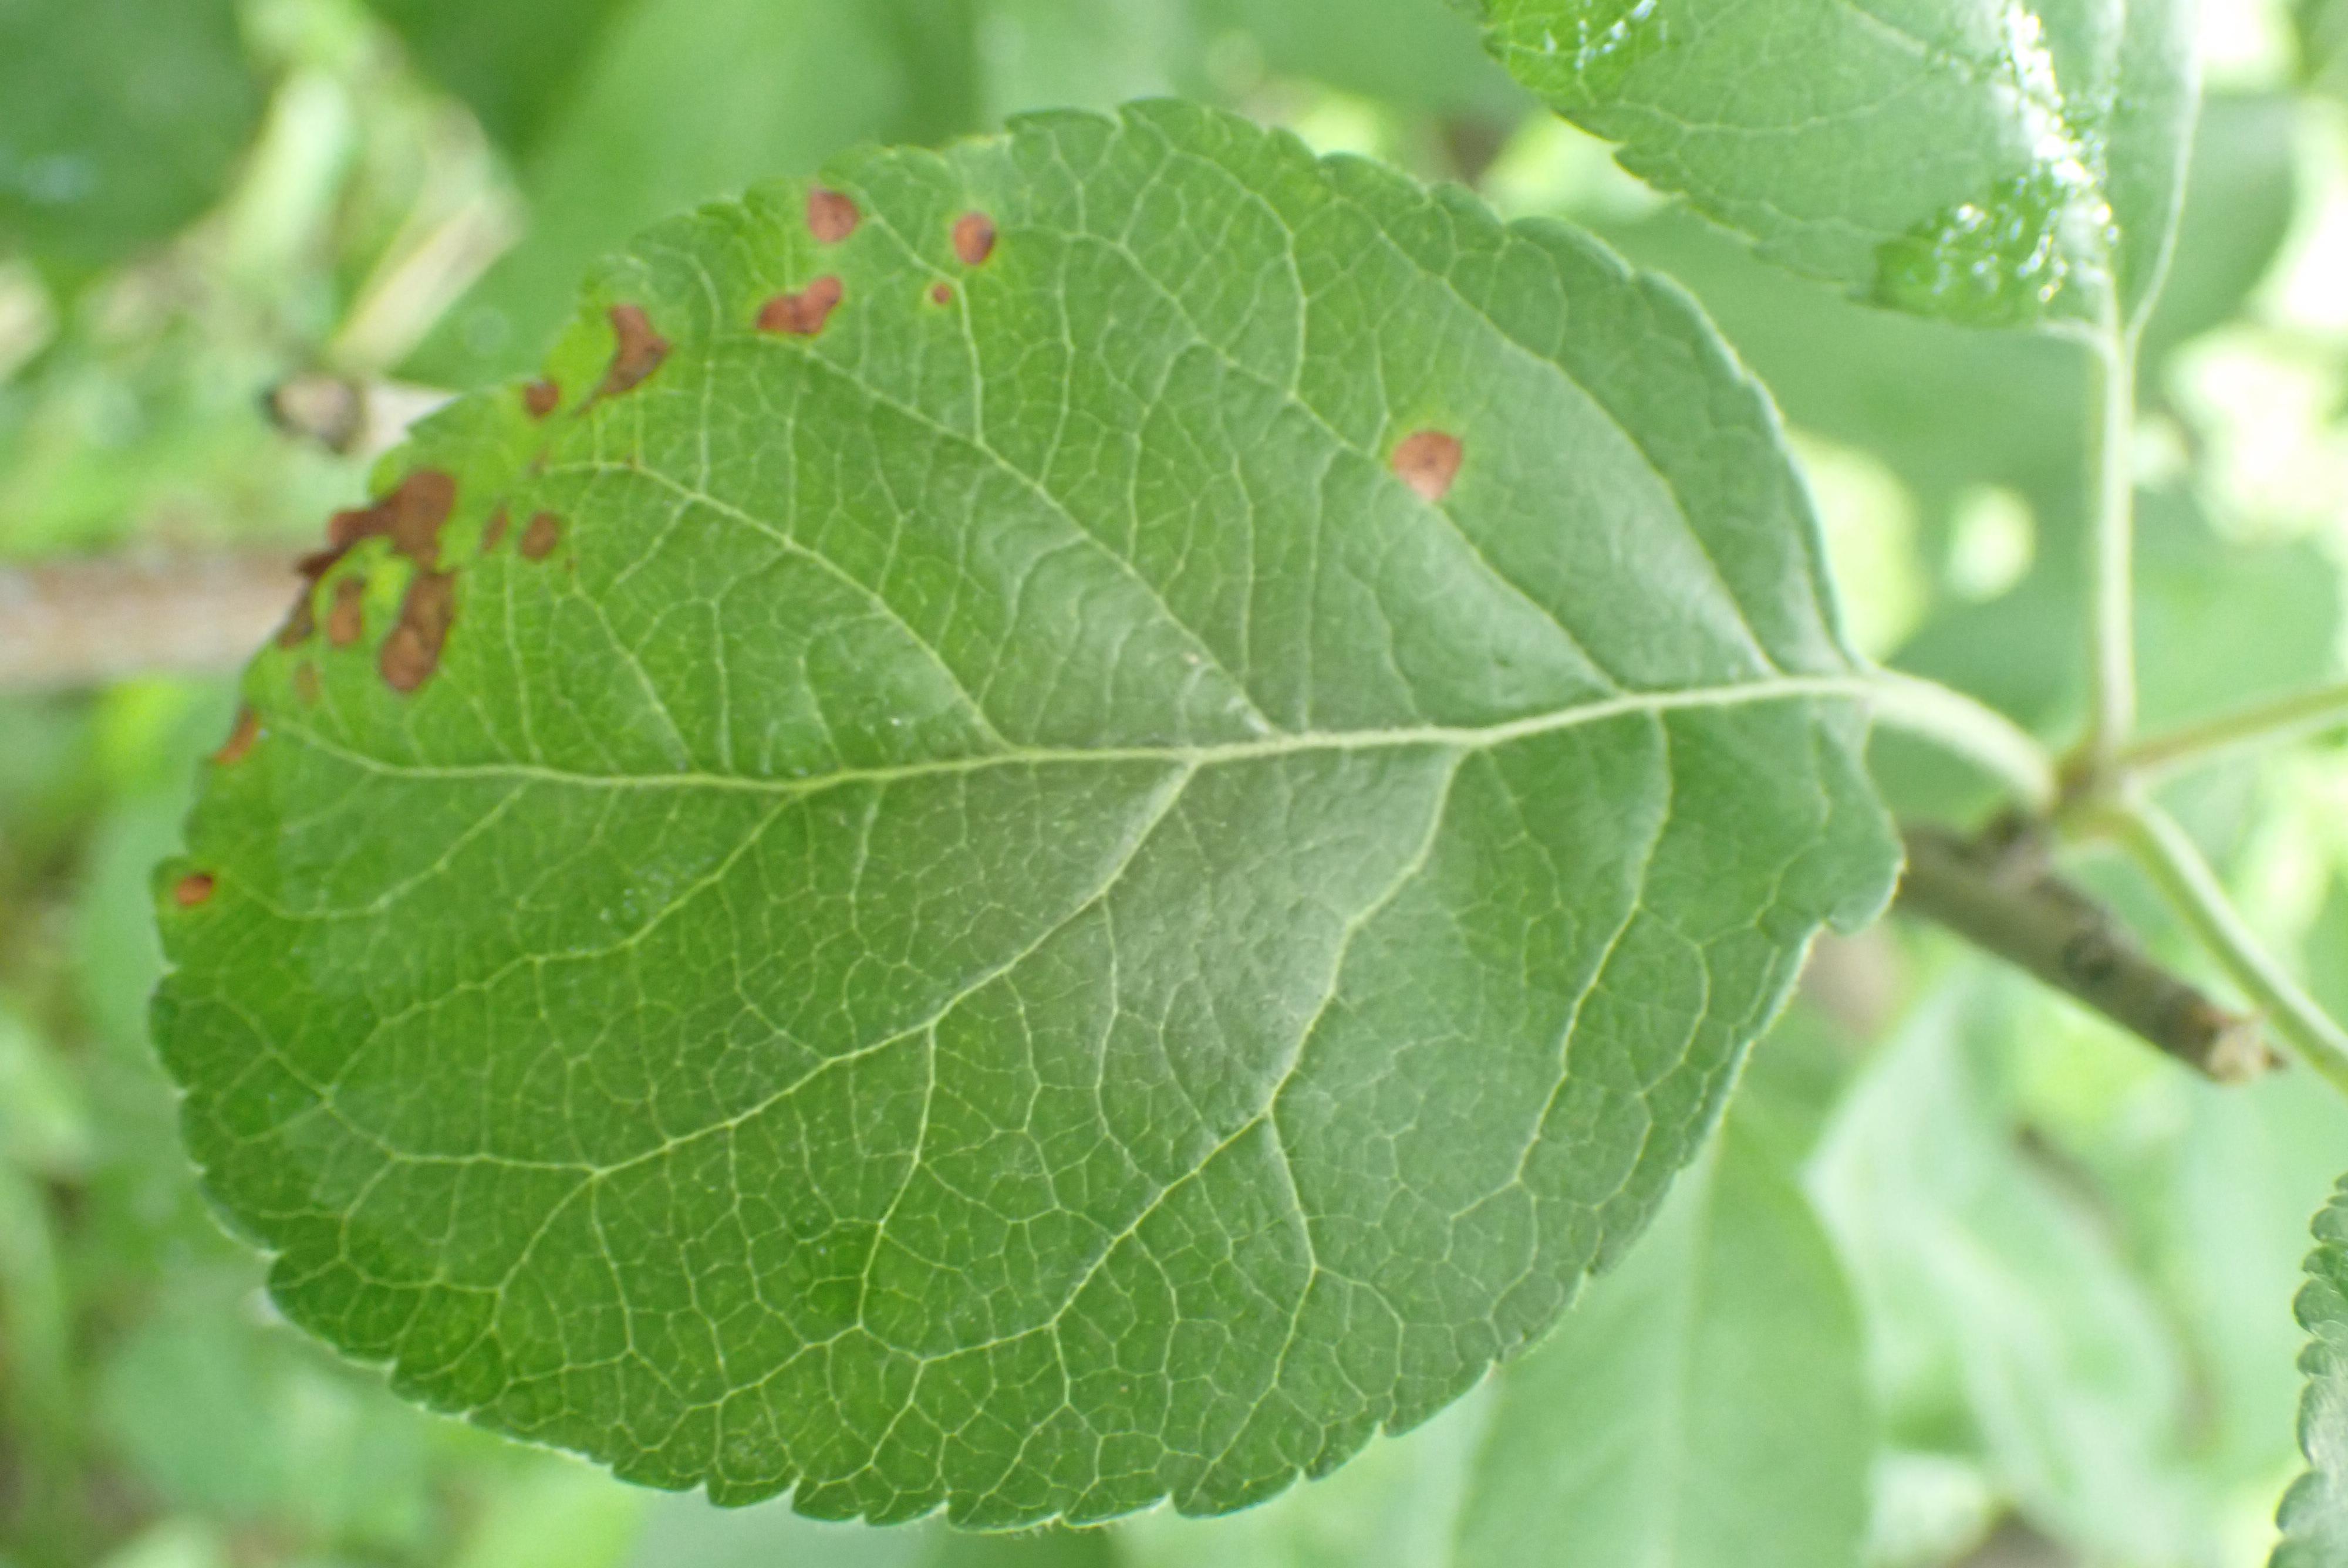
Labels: frog_eye_leaf_spot